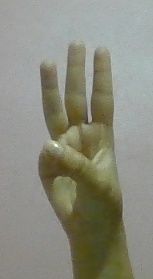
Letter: thaa